Alfred B. Morine

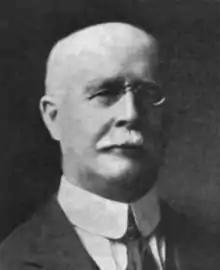

Sir Alfred Bishop Morine (March 31, 1857 – December 18, 1944) was a journalist, lawyer and political figure in Newfoundland. He represented Bonavista Bay in the Newfoundland and Labrador House of Assembly from 1886 to 1906 as a Conservative and from 1913 to 1916 as a member of the Fishermen's Protective Union.